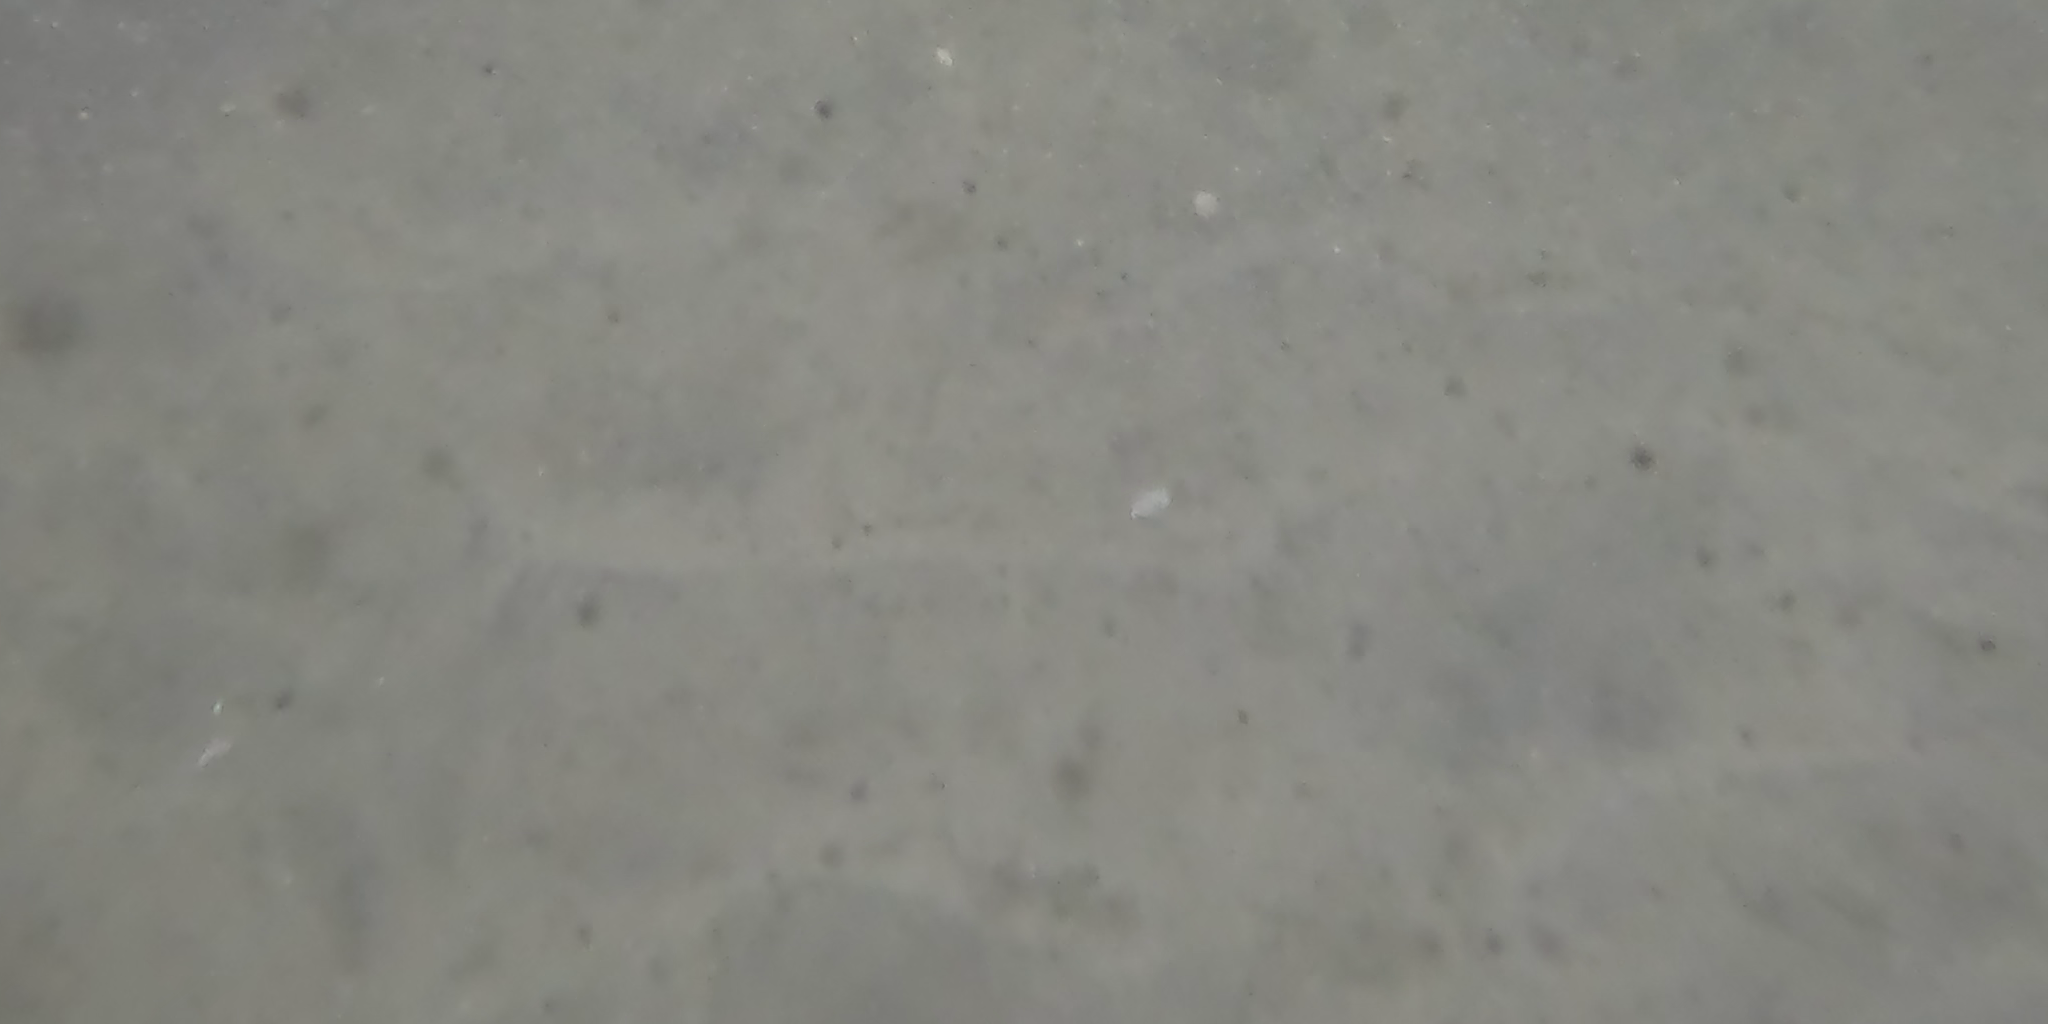
Seabed habitat: sand